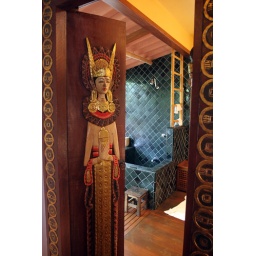
We were in the &amp;quot;Chinese Matrimonial Suite&amp;quot; and the doors to the bathroom had these intricate carvings.